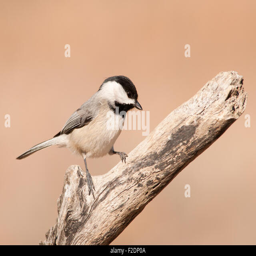
biological species on a dry limb against muted winter background